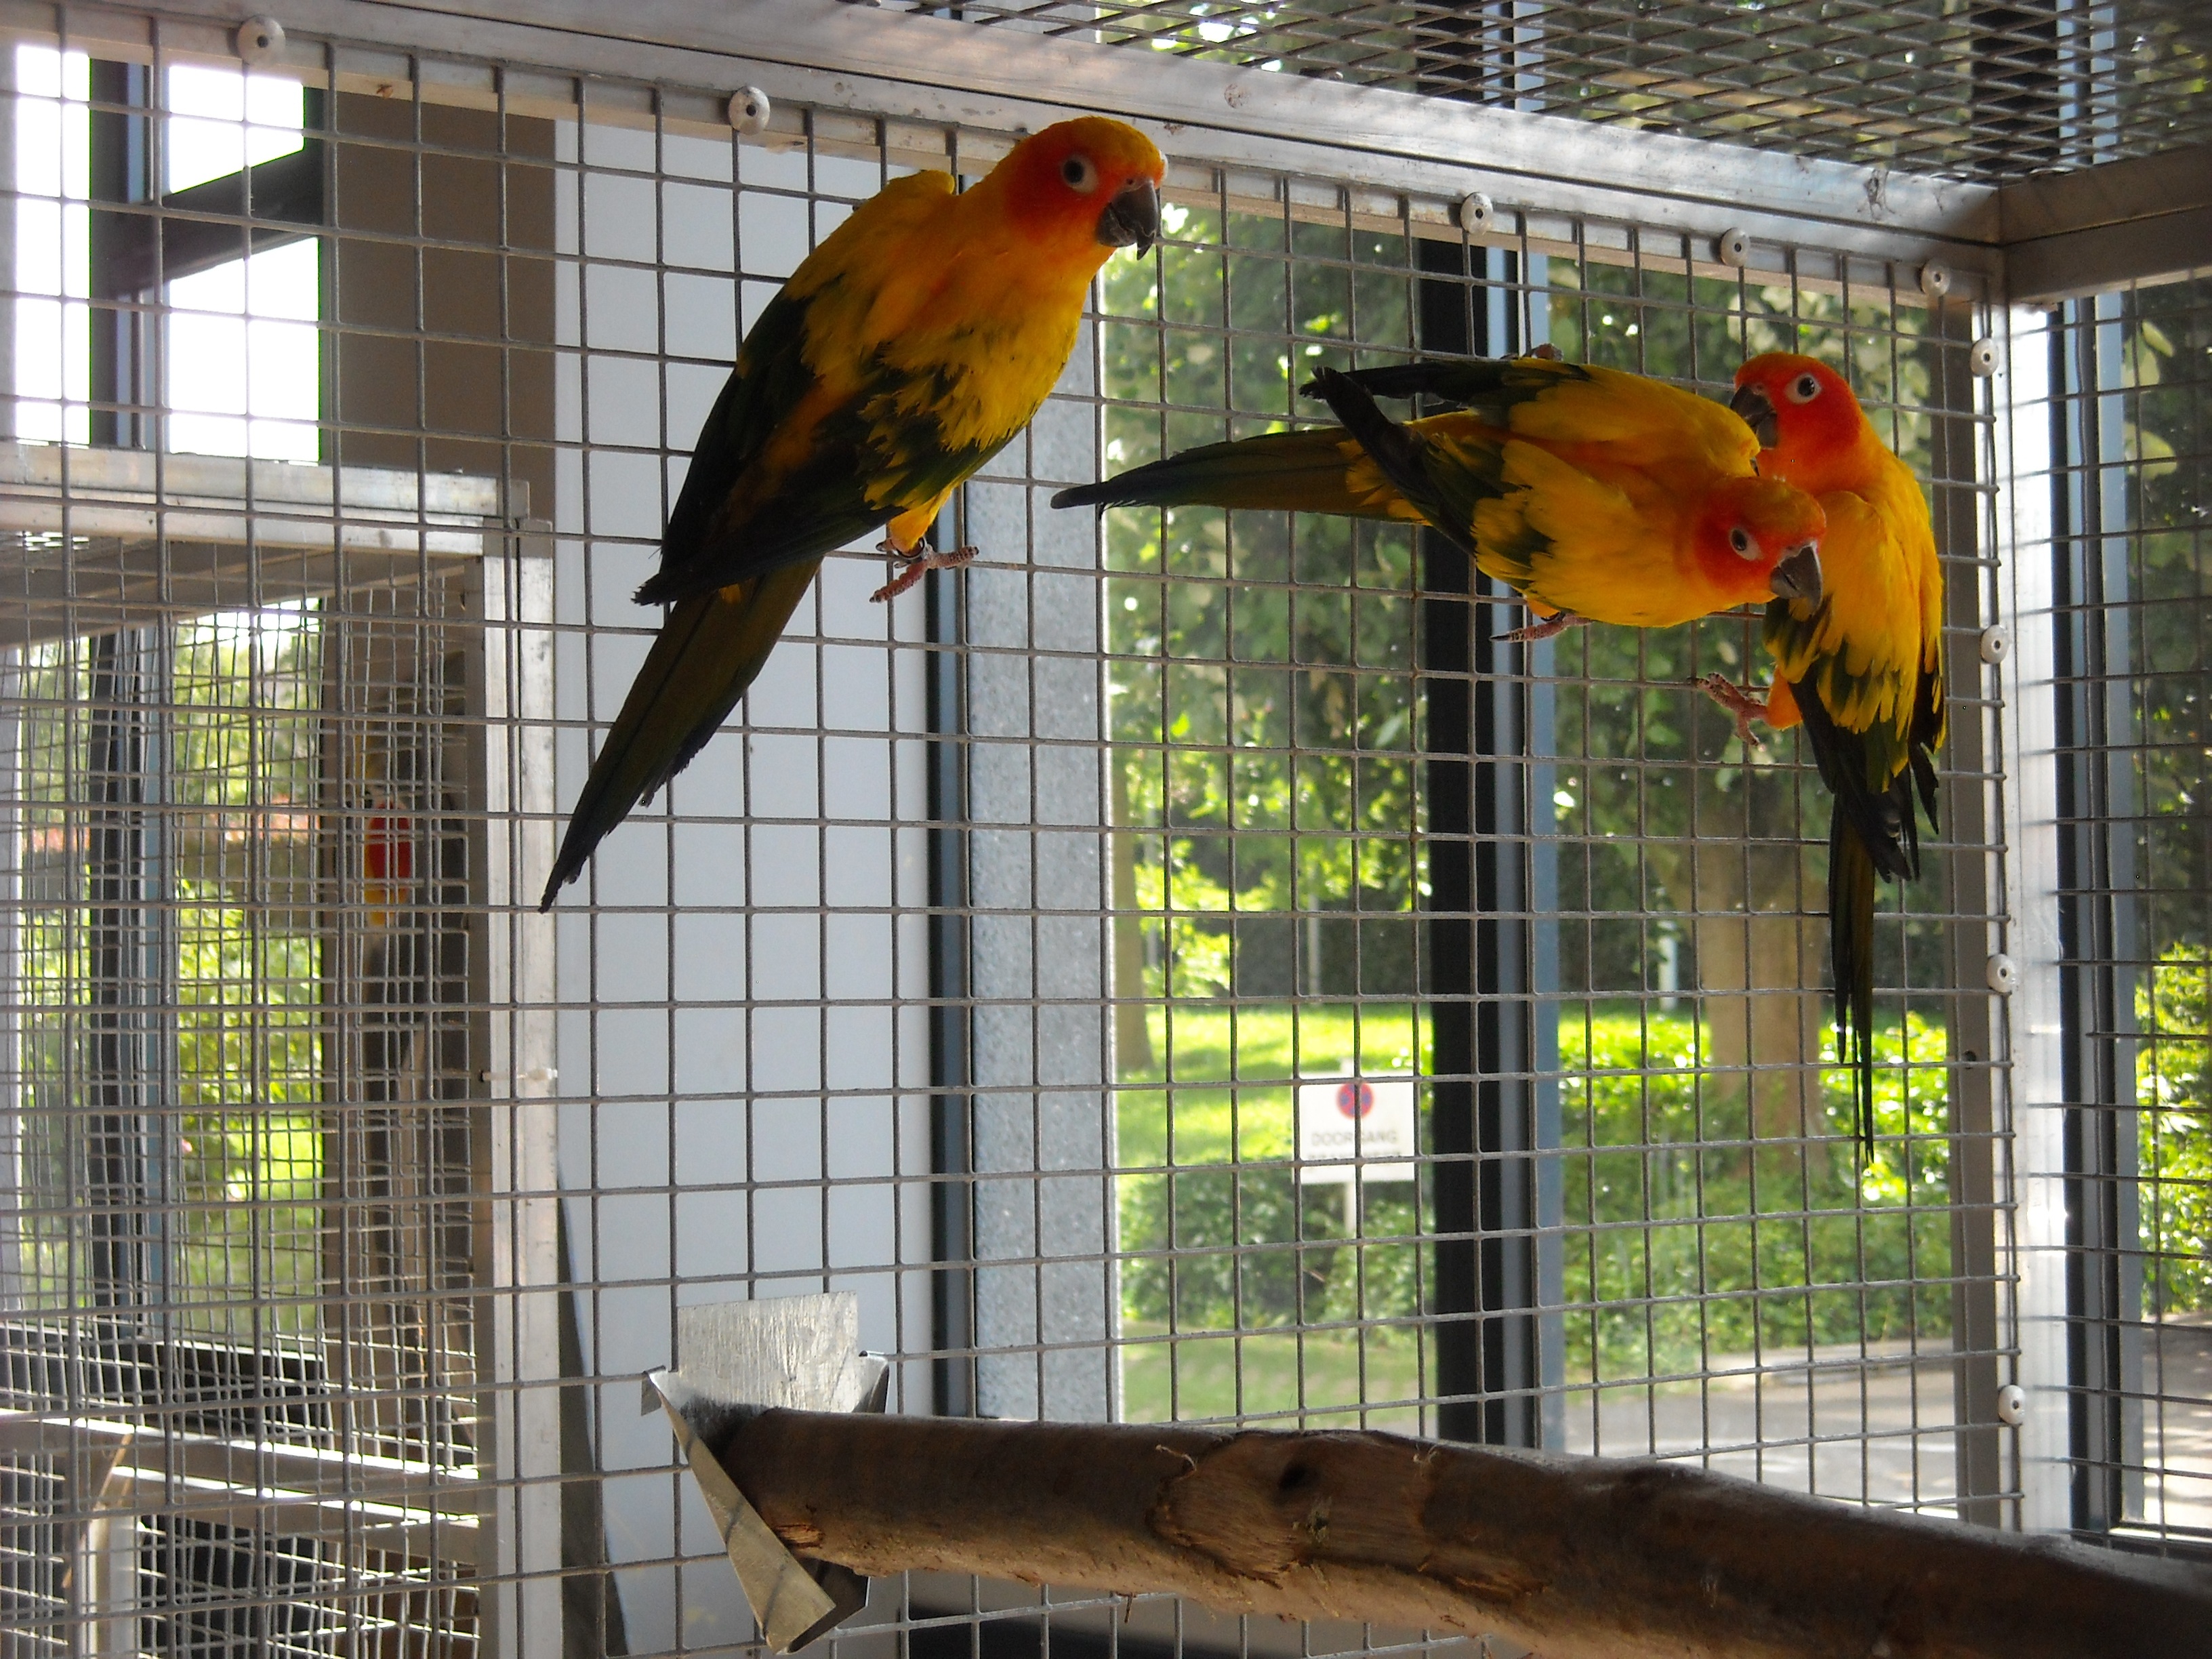
bird, zoo, orange, colorful, yellow, fauna, cage, lovebird, birds, vertebrate, parrot, finch, parakeets, small parrots, perching bird, atlantic canary